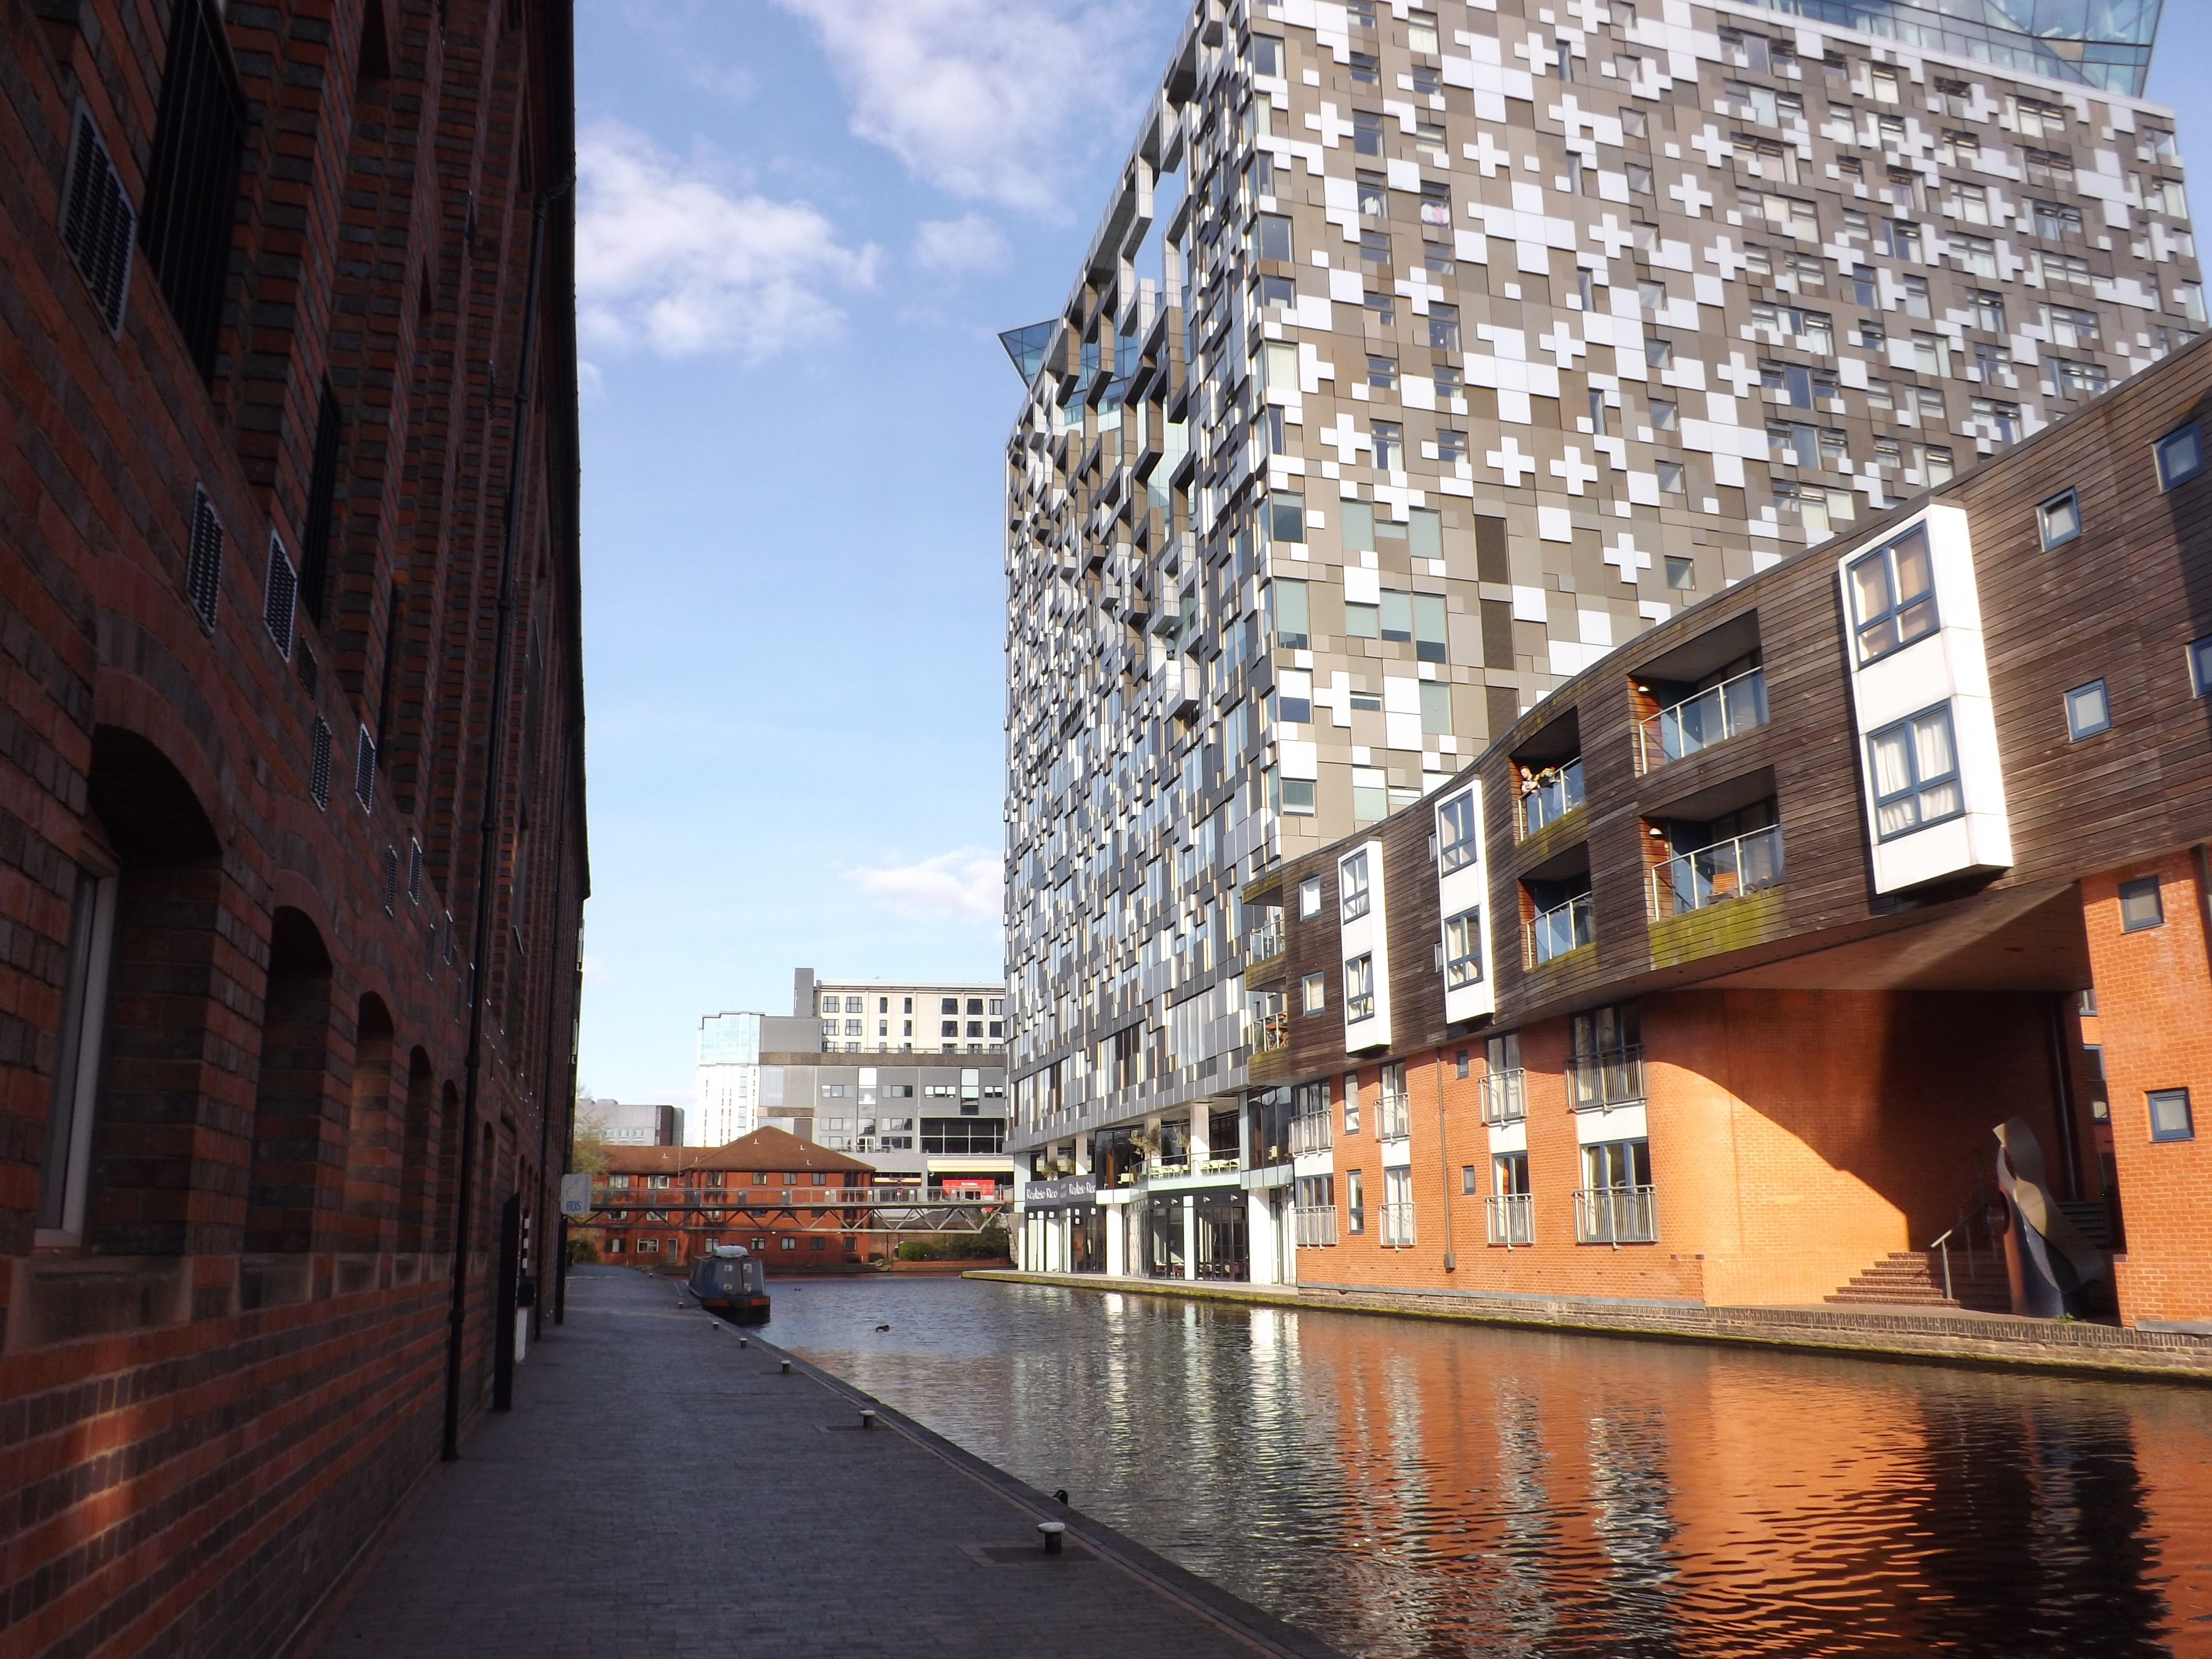
architecture, town, city, canal, cityscape, downtown, reflection, facade, apartment, waterway, tower block, cube, birmingham, neighbourhood, urban area, geographical feature